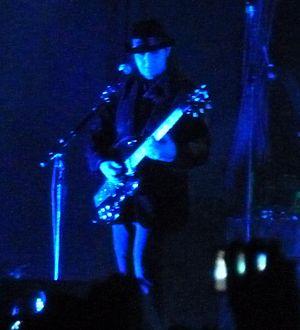
System of a Down est un groupe de rock américain, originaire de Californie. Formé en 1994, le groupe est actuellement composé de quatre membres, ayant tous des origines arméniennes : Daron Malakian, Serj Tankian, Shavo Odadjian et John Dolmayan. Issu de la scène underground californienne, le groupe rencontre son premier succès majeur avec la sortie de son premier album homonyme en 1998. La sortie de Toxicity en 2001, premier album du groupe à atteindre la première place du Billboard 200, popularise System of a Down sur les scènes nationale et internationale.